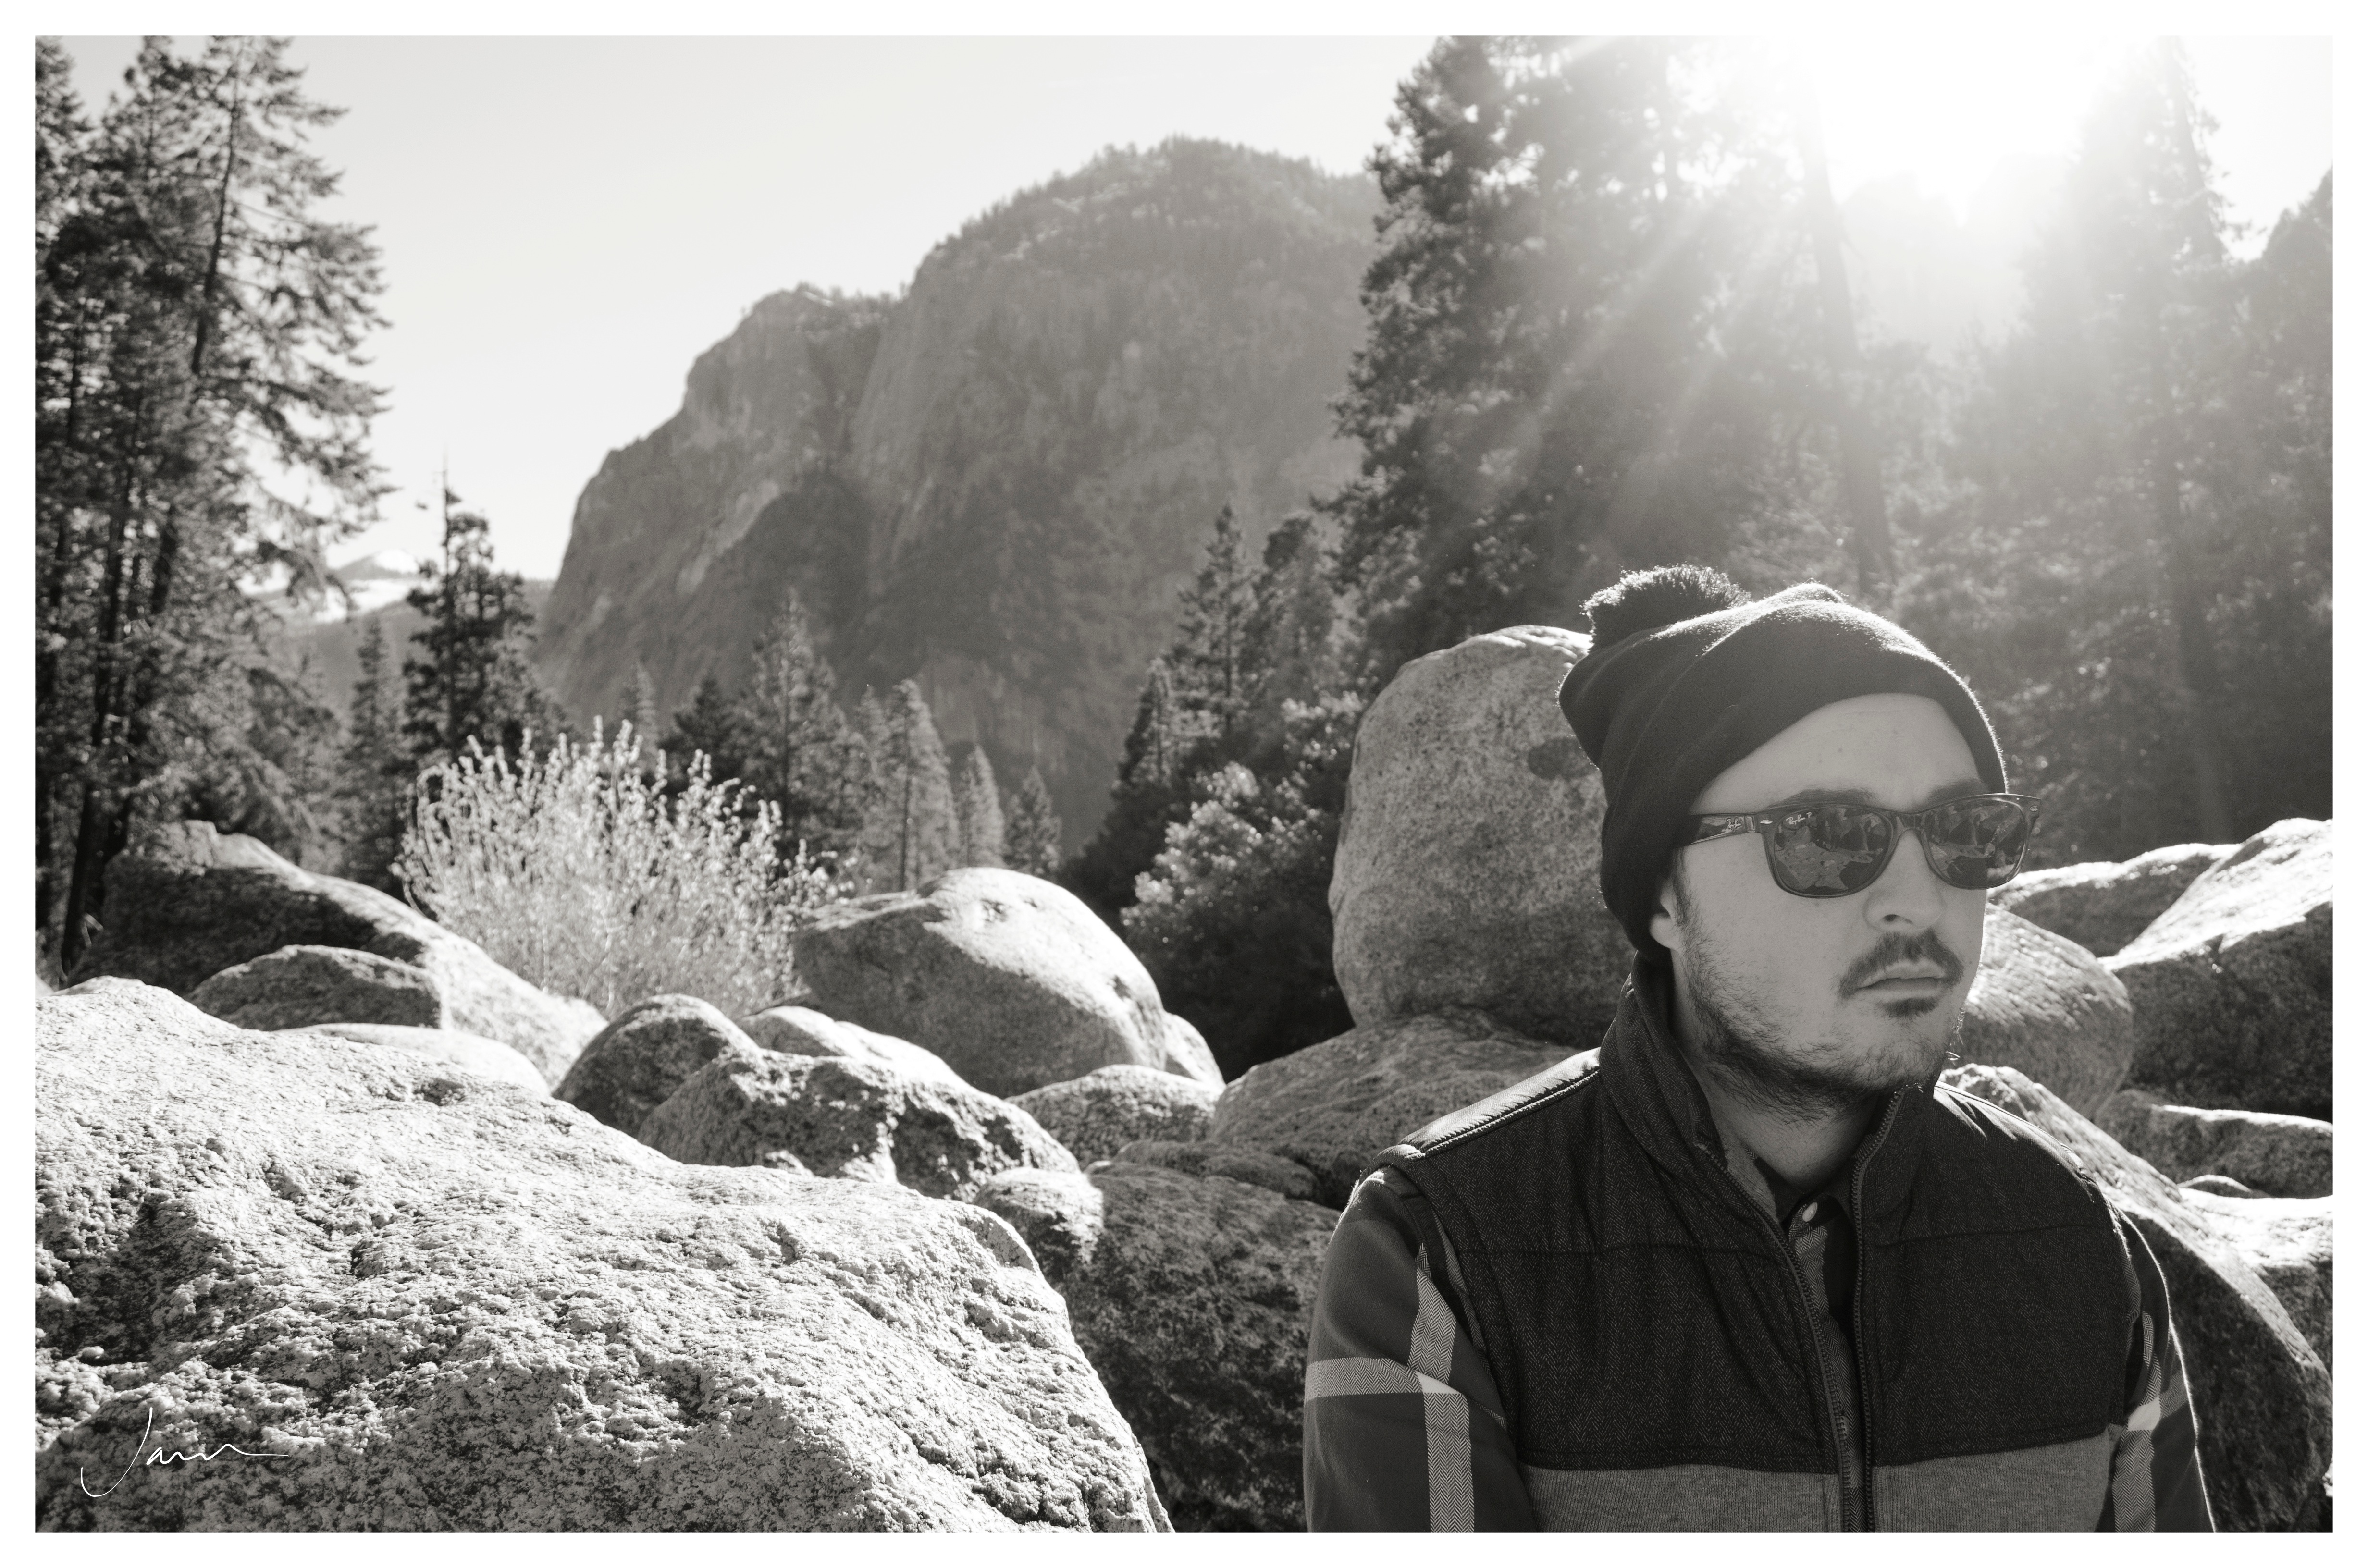
snow, winter, black and white, white, photography, monochrome, photograph, image, monochrome photography